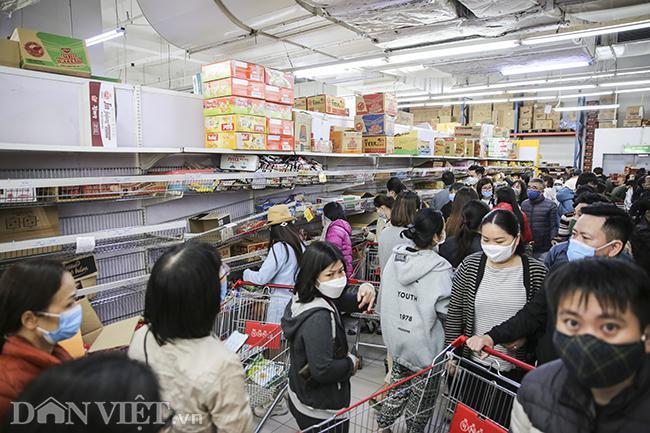
có nhiều người đang xuất hiện bên trong siêu thị